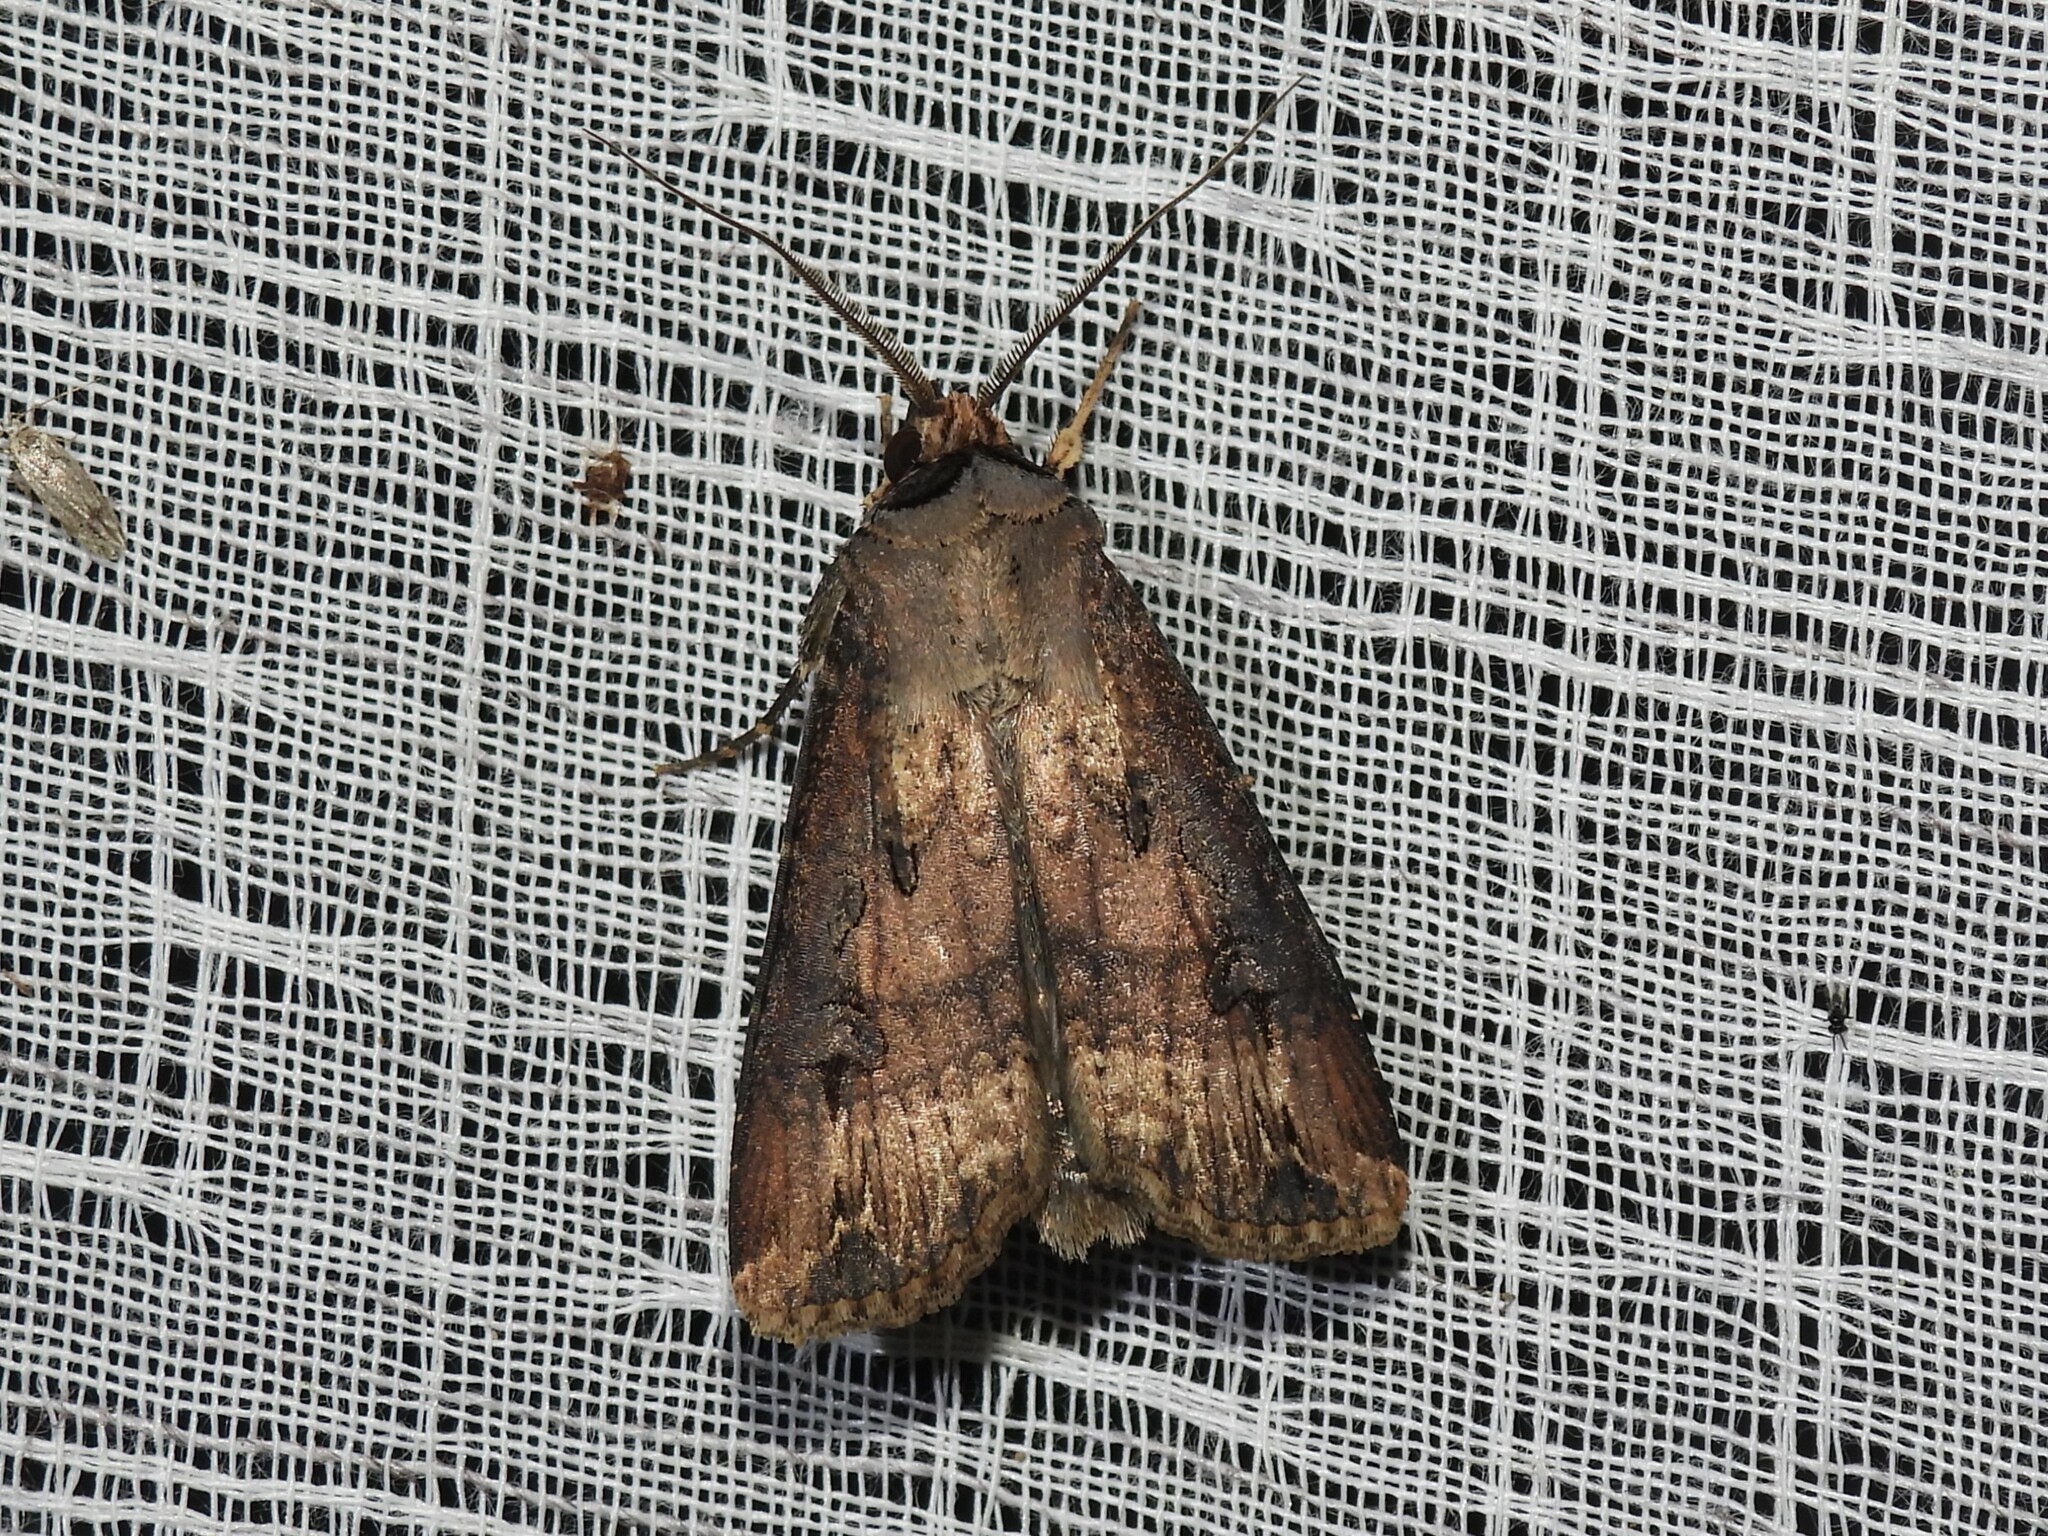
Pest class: cutworms